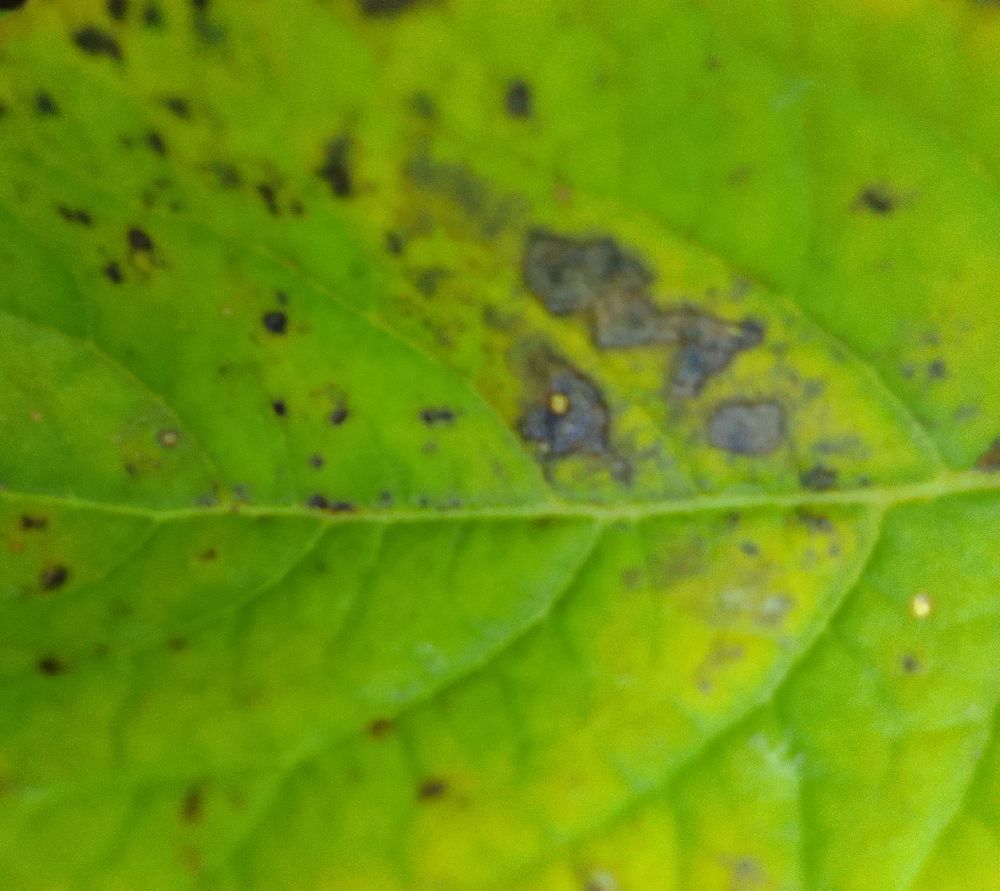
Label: Early blight